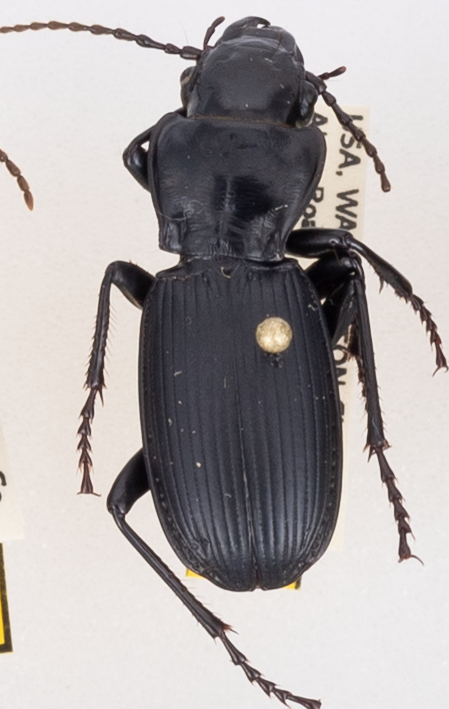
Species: Pterostichus lama
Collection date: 2018-08-07
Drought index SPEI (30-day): -2.09
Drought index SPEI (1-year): -0.62
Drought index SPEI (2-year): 0.71